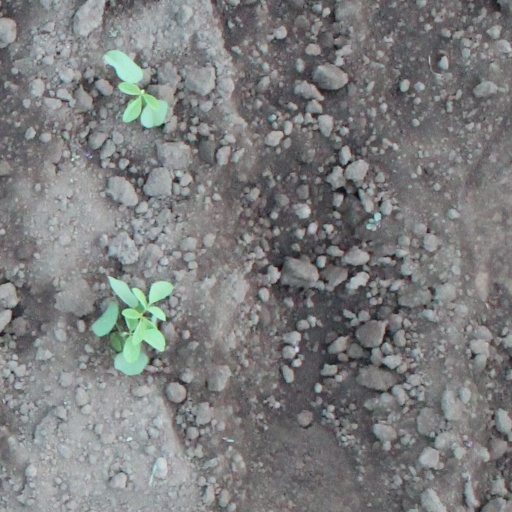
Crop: soybean